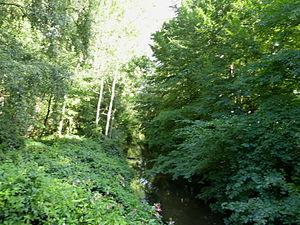
L'Ems est un fleuve du nord-ouest de l'Allemagne.